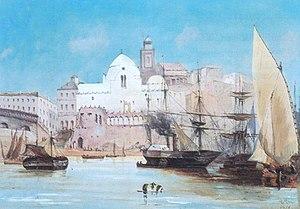
Valère Adolphe Louis Aze, né le 4 mars 1823 à Paris et mort le 19 mars 1884 dans le 9e arrondissement de Paris, est un peintre histoire et peintre orientaliste français.